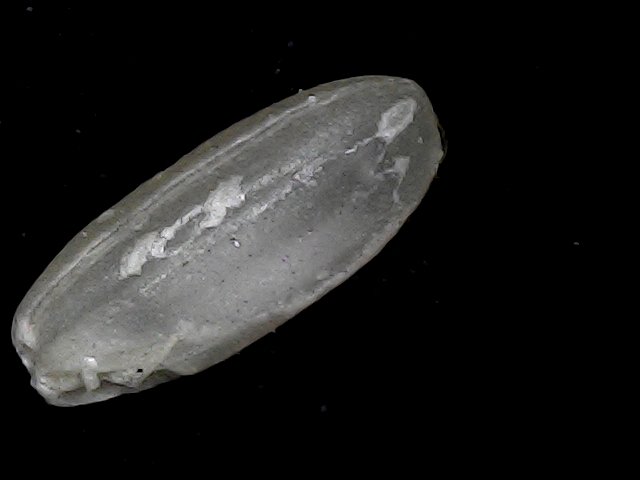
Rice variety: BR22